Young People's Society of Christian Endeavour

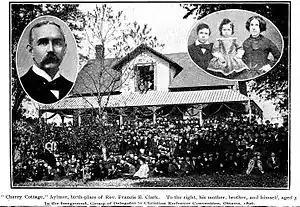
"Cherry Cottage", Aylmer birthplace and family home of Rev. Francis Edward Clark D.D., LL.D 1851–1927. To the right, his mother, brother and himself aged 3. In the foreground, delegates to Christian Endeavor Convention, Ottawa, 1896. Constructed in 1862, the house is listed in the Register of Cultural Heritage of Quebec

Harriet E. Clark, the wife of Rev. Clark, originated the idea of the Society of Christian Endeavor.